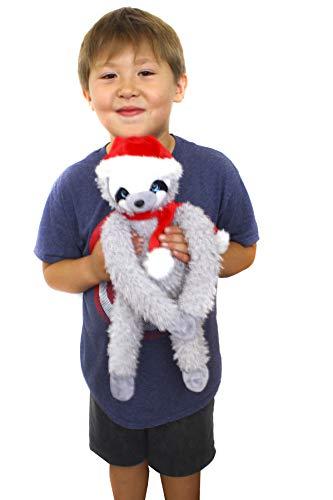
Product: Plushland Sloth Plush Stuffed Animal – Sloth Gift for Kids and Adults – Plush Toy with Long Cuddly Arms – Lazy Slowla – 12 Inches.
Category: Toys & Games | Stuffed Animals & Plush Toys
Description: A sloth plushier is the perfect gift for kids of all ages, with its soft high-quality fabric, it makes for endless fun.
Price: $19.99
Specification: ProductDimensions:12x5x4inches|ItemWeight:4.8ounces|ShippingWeight:4.8ounces(Viewshippingratesandpolicies)|ASIN:B07X8VWTBZ|Manufacturerrecommendedage:0-18years